Serissa

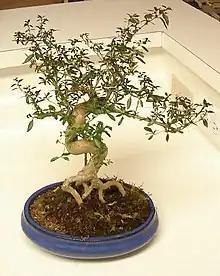
Bonsai version of "Serissa japonica"

"Serissa japonica" is one of the most common bonsai sold in America and Europe. It is not difficult to maintain as bonsai, but is very fussy. Many beginner bonsai enthusiasts will destroy a plant in their uninformed attempts to care for it. The trees respond adversely by dropping leaves if over-watered, under-watered, if it's too cold, too hot, or even if just moved to a new location. The plant usually grows back to health when put back to better conditions.